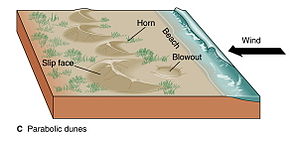
Klit / Dannelse / Parabelklit
Sand fra stranden er af vinden båret indad og har dannet en parabelklit hvis horn eller spidser fastholdes af bevoksningen.
En klit er i geografi en bakke af sand dannet af vindens bevægelser. Sand betyder i denne sammenhæng normalt stenkorn, hvis tværmål er mellem 2 mm og 0,06 mm. Denne bestemmelse indebærer, at dannelserne af klitter skyldes en kraft, som påvirker et materiale til at skabe en bestemt terrænform kendetegnet ved en bestemt materialesammensætning og de ret stejle hældninger.